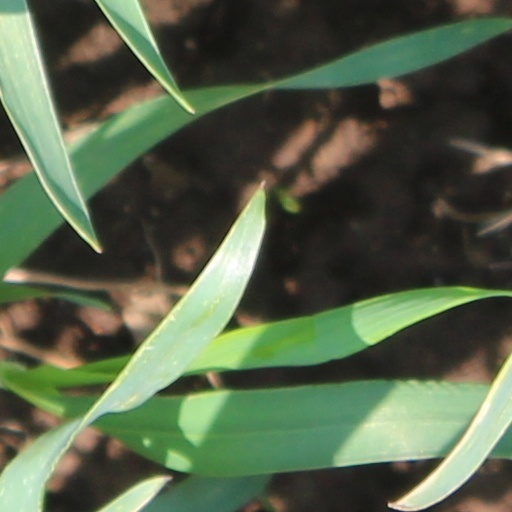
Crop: wheat